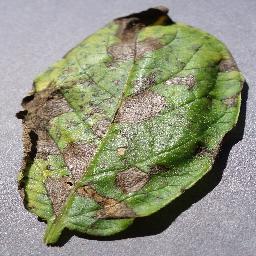
Label: Potato___Early_blight